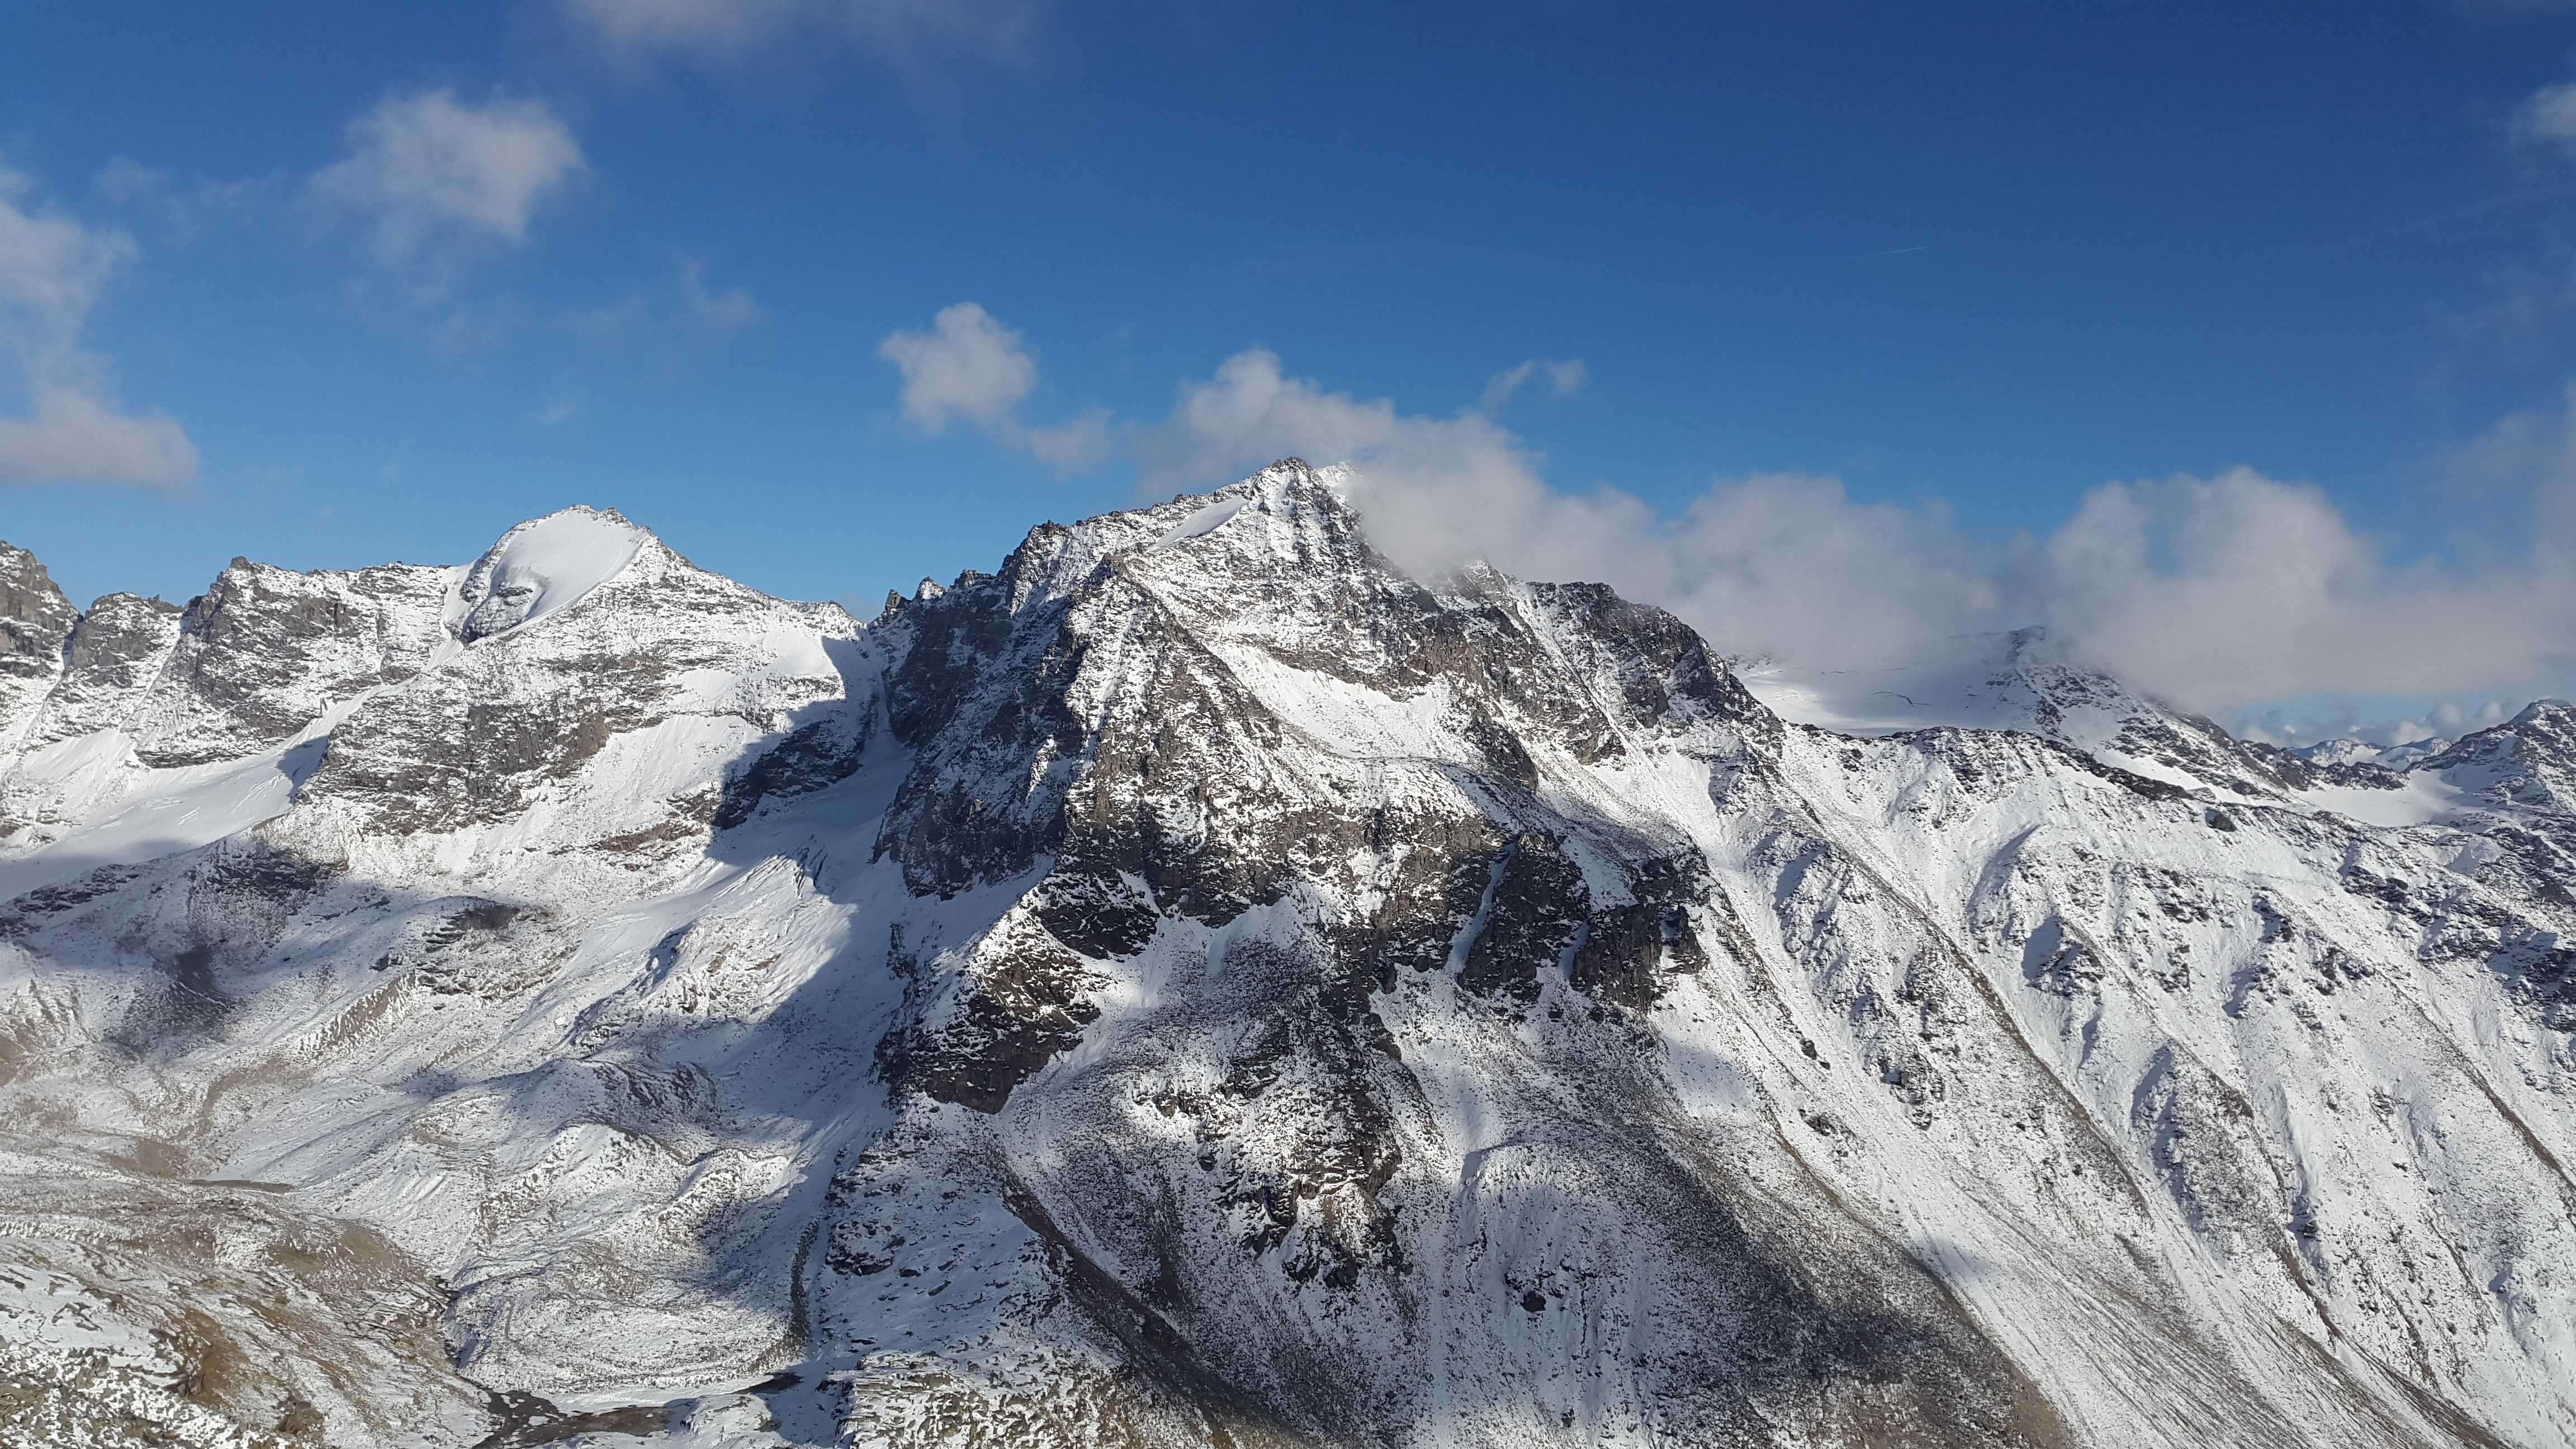
landscape, nature, mountain, snow, cold, winter, adventure, mountain range, glacier, weather, snowy, alpine, season, ridge, summit, mountaineering, mountains, alps, icy, plateau, fell, cirque, wintry, piste, high mountains, mountain panorama, landform, south tyrol, dream day, clear air, ortlergruppe, gebrige, north wall, high altitude mountain tour, mountain pass, val venosta, geographical feature, mountainous landforms, geological phenomenon, vertainspitze